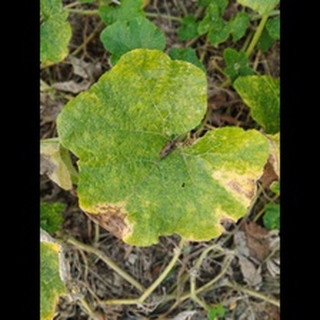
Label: pumpkin_mosaic_disease